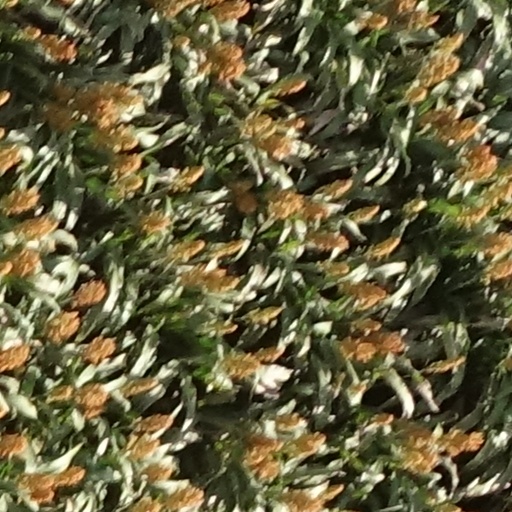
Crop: sorghum